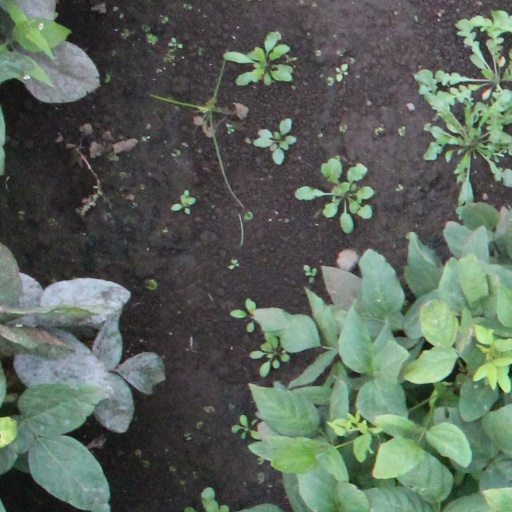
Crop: soybean